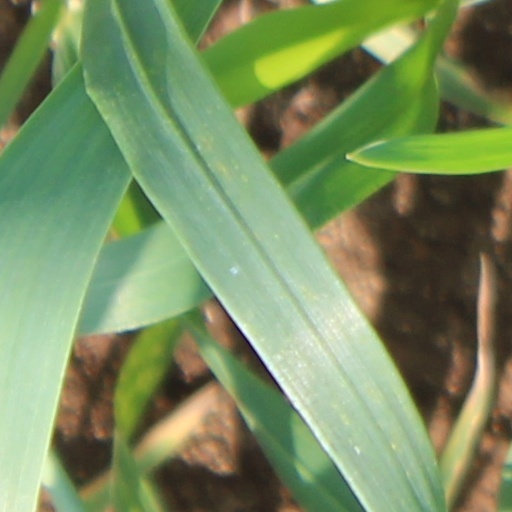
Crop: wheat